Ali Taher

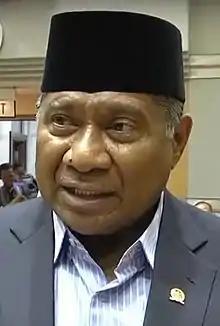
Taher in 2019

Muhammad Ali Taher Parasong (9 February 1961 – 3 January 2021) was an Indonesian politician from the National Mandate Party who was the member of the People's Representative Council from the Banten III electoral district from the 2014 Indonesian legislative election until his death.